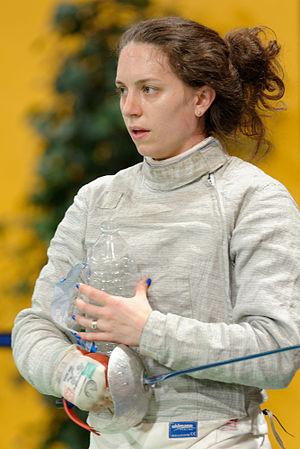
La Panaméenne Eileen Grench à la Coupe du monde de sabre féminin d'Orléans 2014-2015.